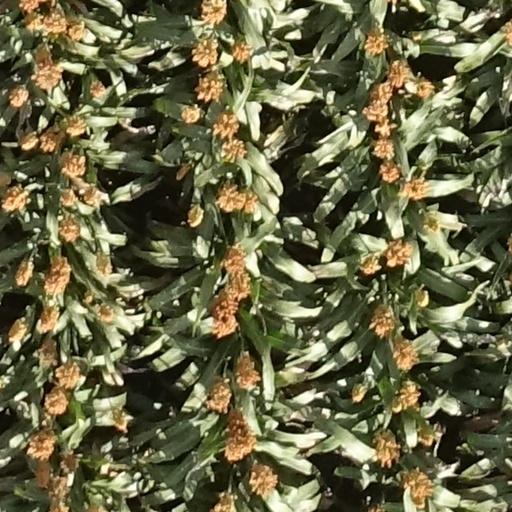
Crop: sorghum